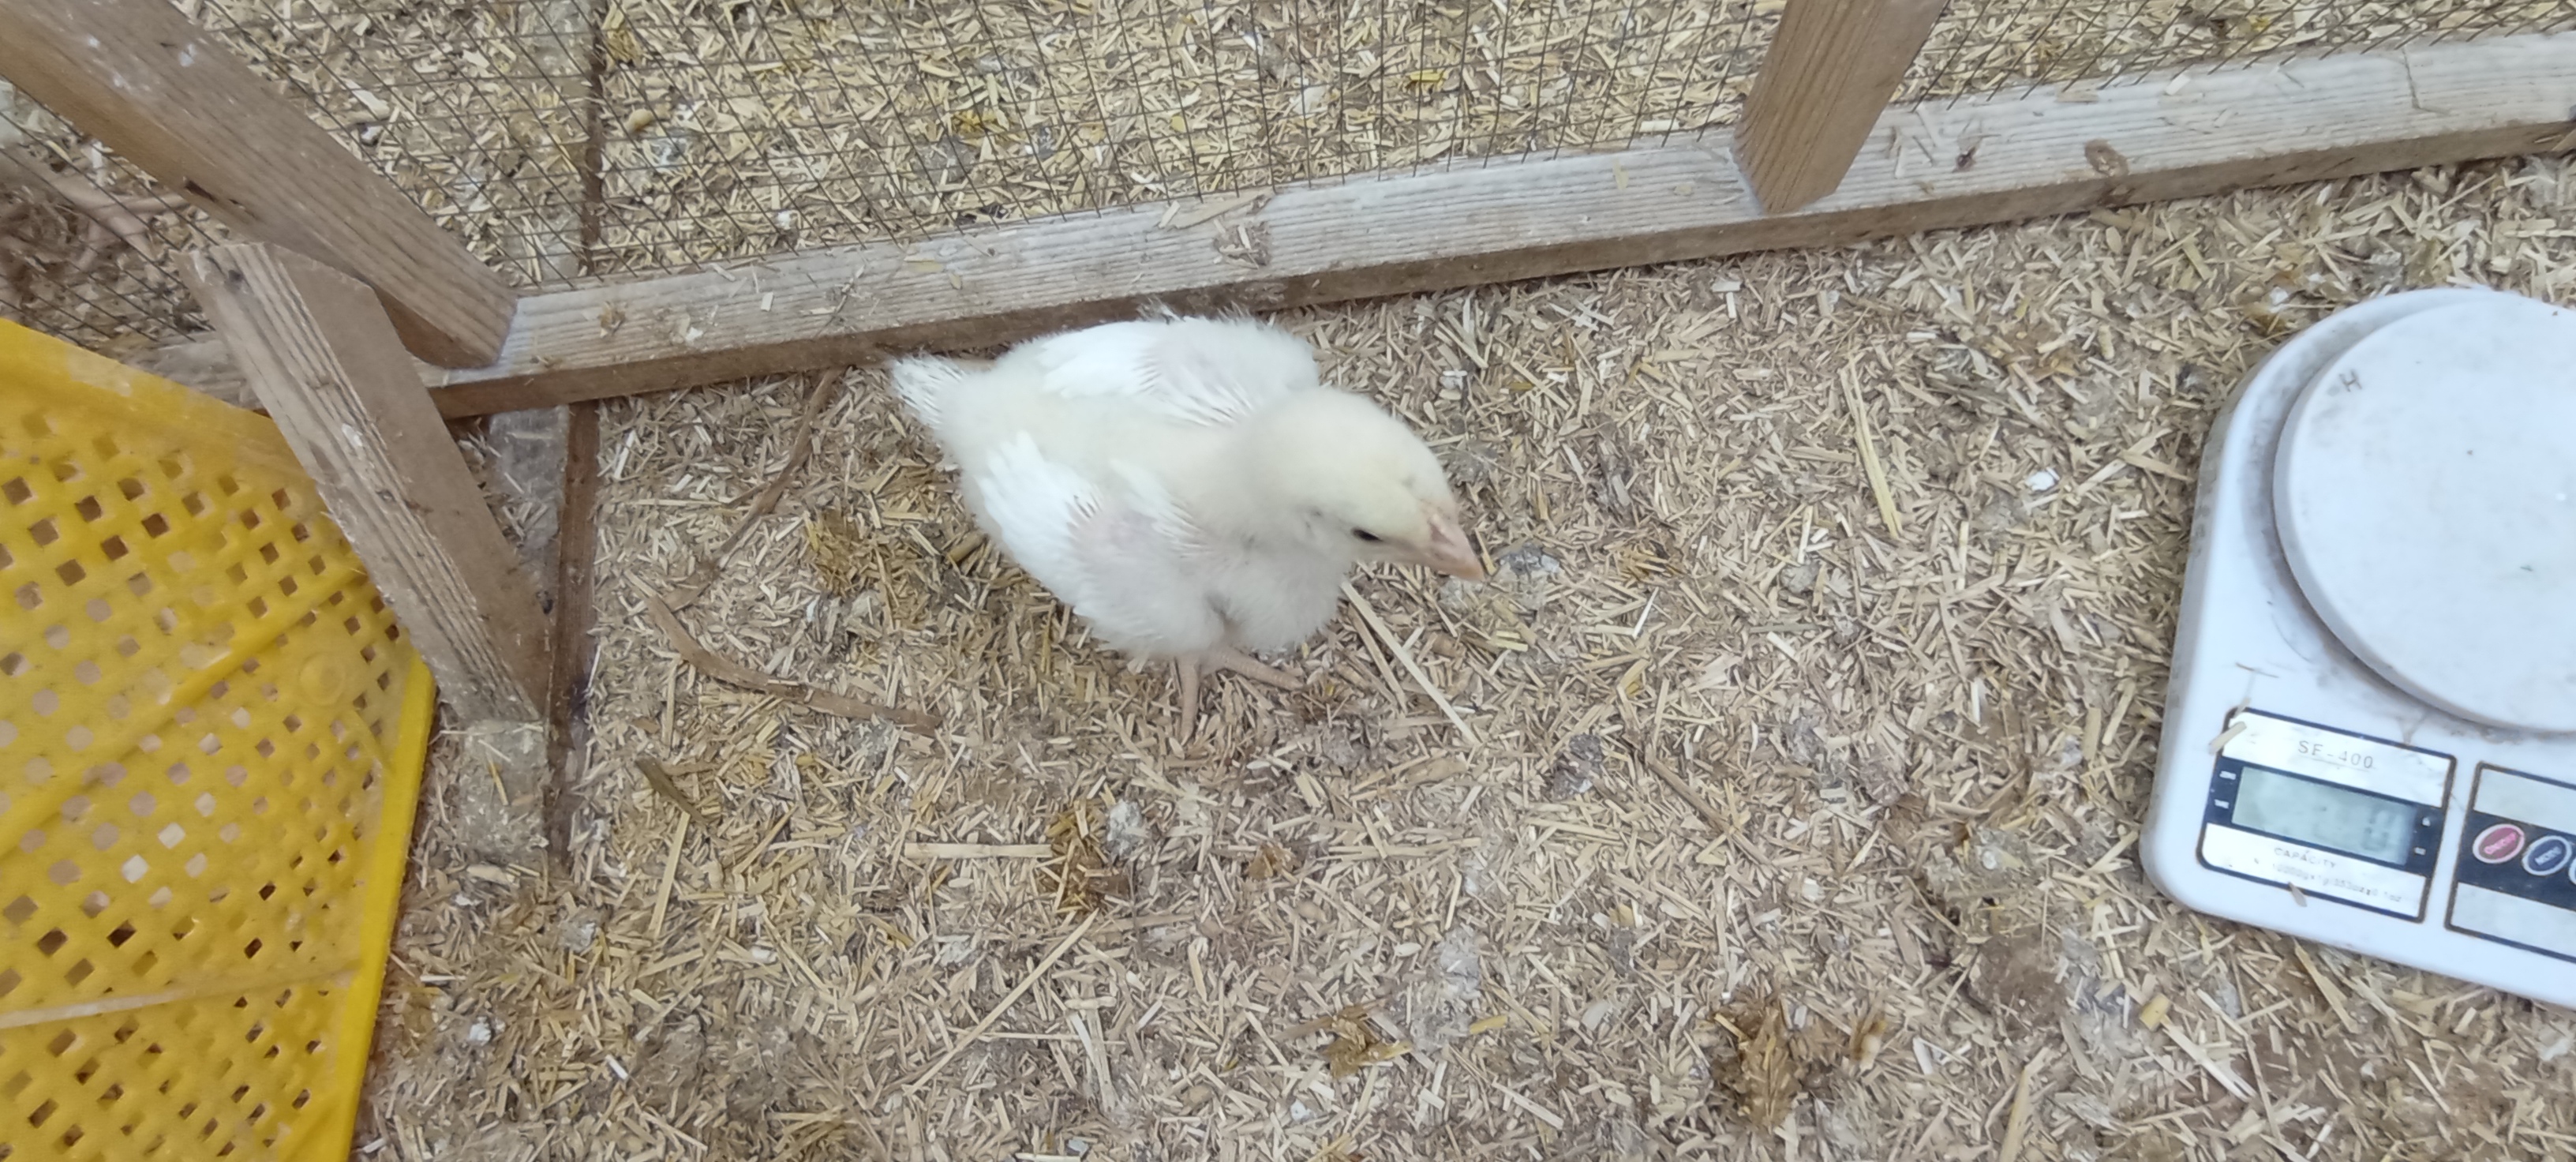
Weight: 450 g